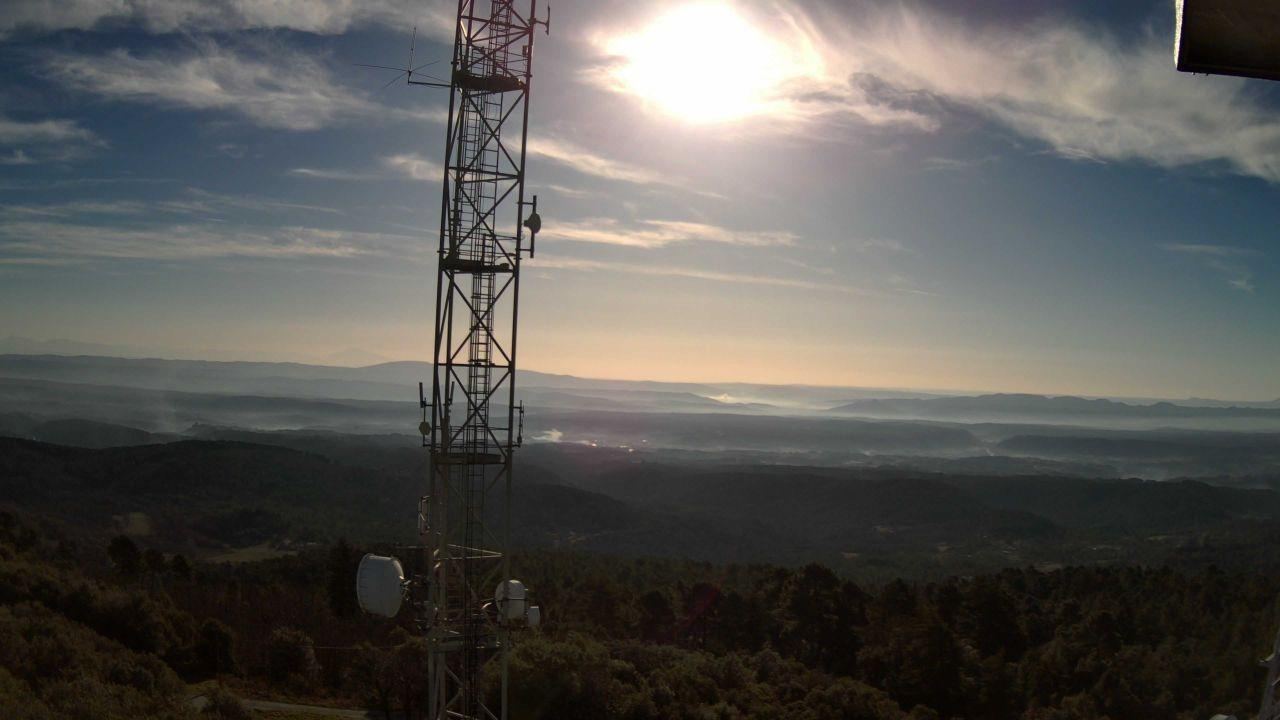
Fire: no
Smoke: yes